RealSports Volleyball

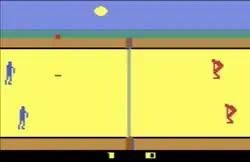
The blue player has just served the ball.

Realsports Volleyball is a volleyball video game written by Bob Polaro and Jim Huether for the Atari 2600 and published by Atari, Inc. in 1982. Polaro also programmed the Atari 2600 port of "Defender".